List of national parks of Spain

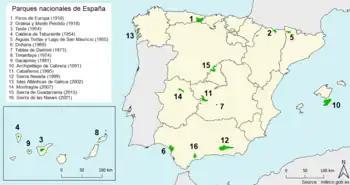
Map showing the distribution of the national parks in Spain as of 2021.

There are sixteen national parks in Spain: eleven in the Iberian Peninsula, four in the Canary Islands and one in the Balearic Islands. Twelve of the seventeen autonomous communities of Spain have national parks. Canary Islands has the most with four, followed by Andalusia with three, and Castile-La Mancha and Castile and León with two each. There are five autonomous communities that have no national parks: Basque Country, La Rioja, Murcia, Navarre, Valencian Community.